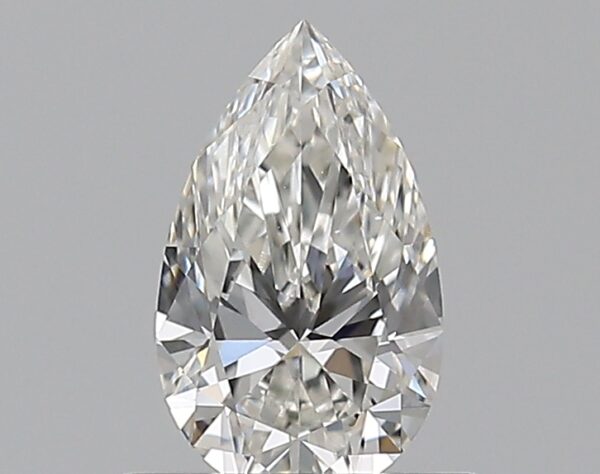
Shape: pear
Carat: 0.5
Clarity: VVS2
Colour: H
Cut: EX
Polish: EX
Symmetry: VG
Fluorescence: ST
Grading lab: GIA
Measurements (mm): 7.19 x 4.32 x 2.66